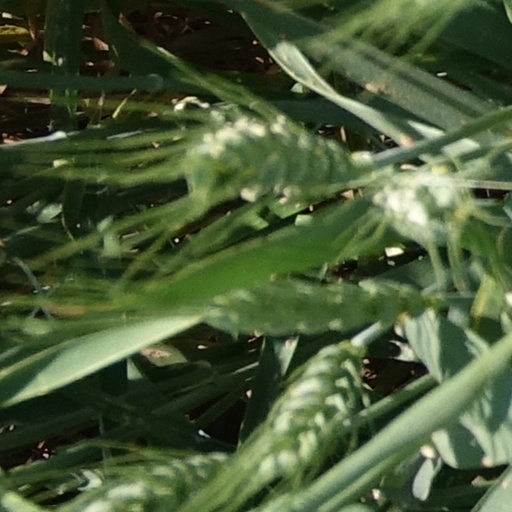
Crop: wheat